Super Singer Junior

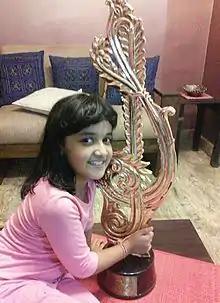
Spoorthi with Airtel Super Singer Junior Season 4 Trophy

Spoorthi Santhosh Rao (also known as Contestant SSJ03 Spoorthi) was born 3 April 2005, and 9 years old at the time of the show. Spoorthi is from Bangalore, and did not know Tamil until 2014, which she picked up during her time on the show's studio set. She studied in Sri Aurobindo Memorial School, and received musical training in light music from Narahari Dixit, tabla from Pt. Rajgopal Kallurkar, Carnatic music from Yashasvi Subbarao, and playback singing from Parthu Nemani. Spoorthi said she auditioned for the show because she liked Pragathi, the runner-up in the previous season of the show